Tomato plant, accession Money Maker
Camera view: horizontal (90 deg, fisheye); turntable rotation: 0 degrees
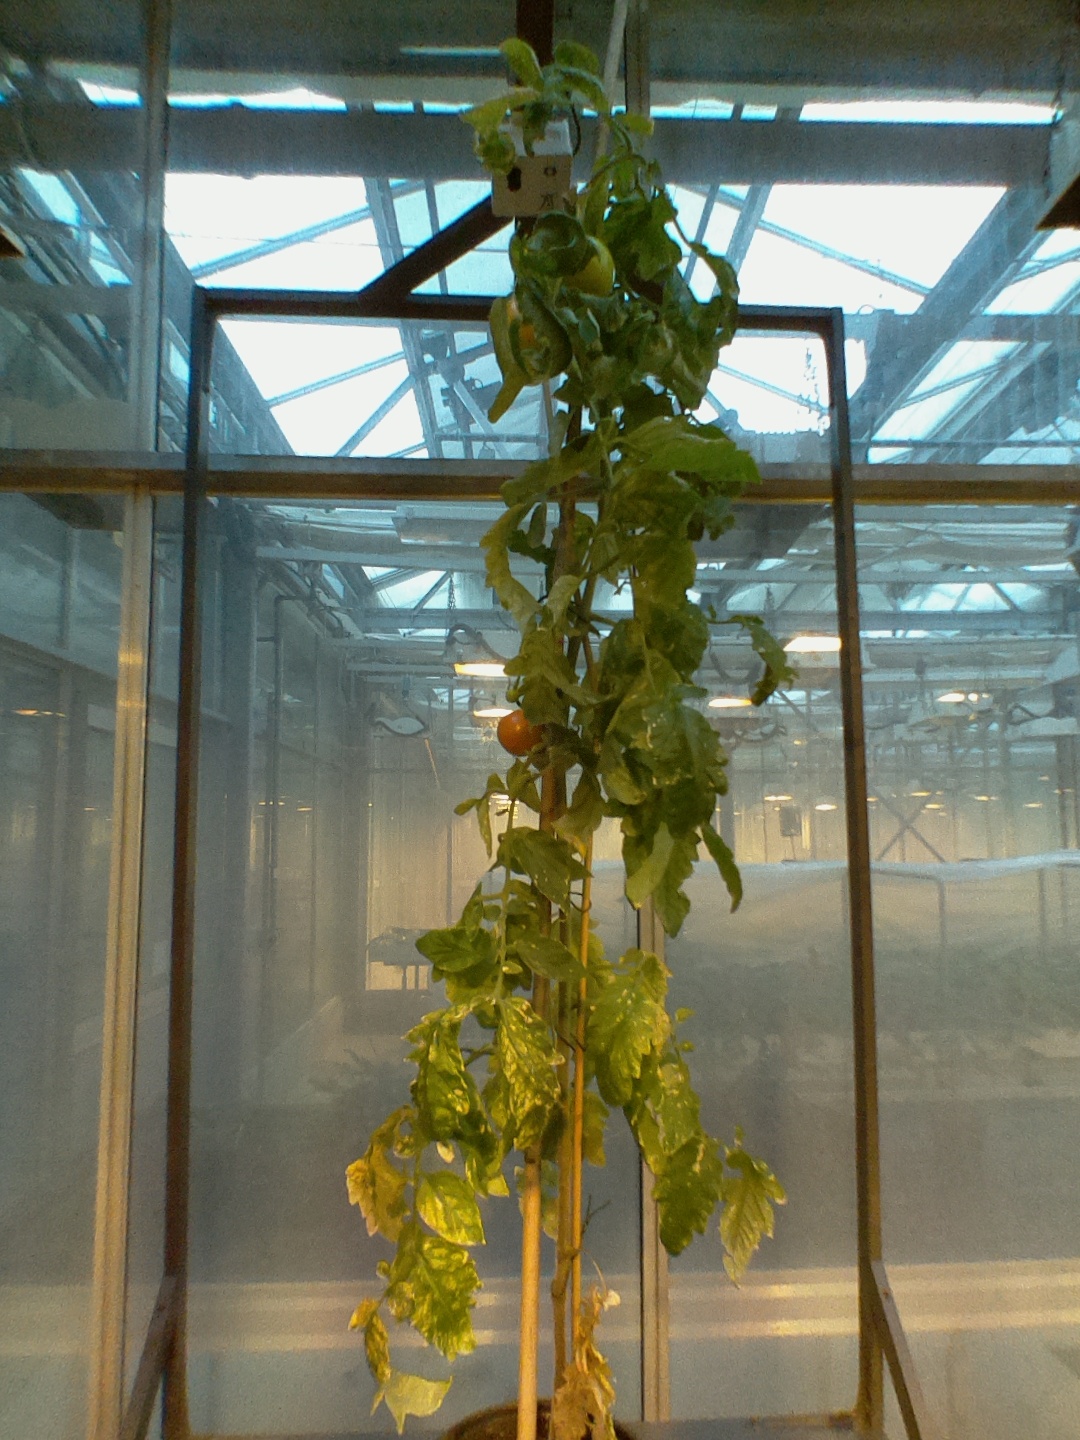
BBCH growth stage 80: fruits start showing typical ripe color (orange -> red)